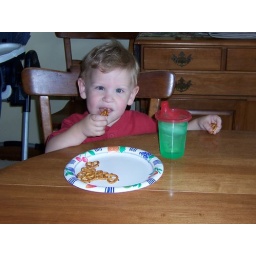
Pretzels and ice water in a big-boy chair at the table.